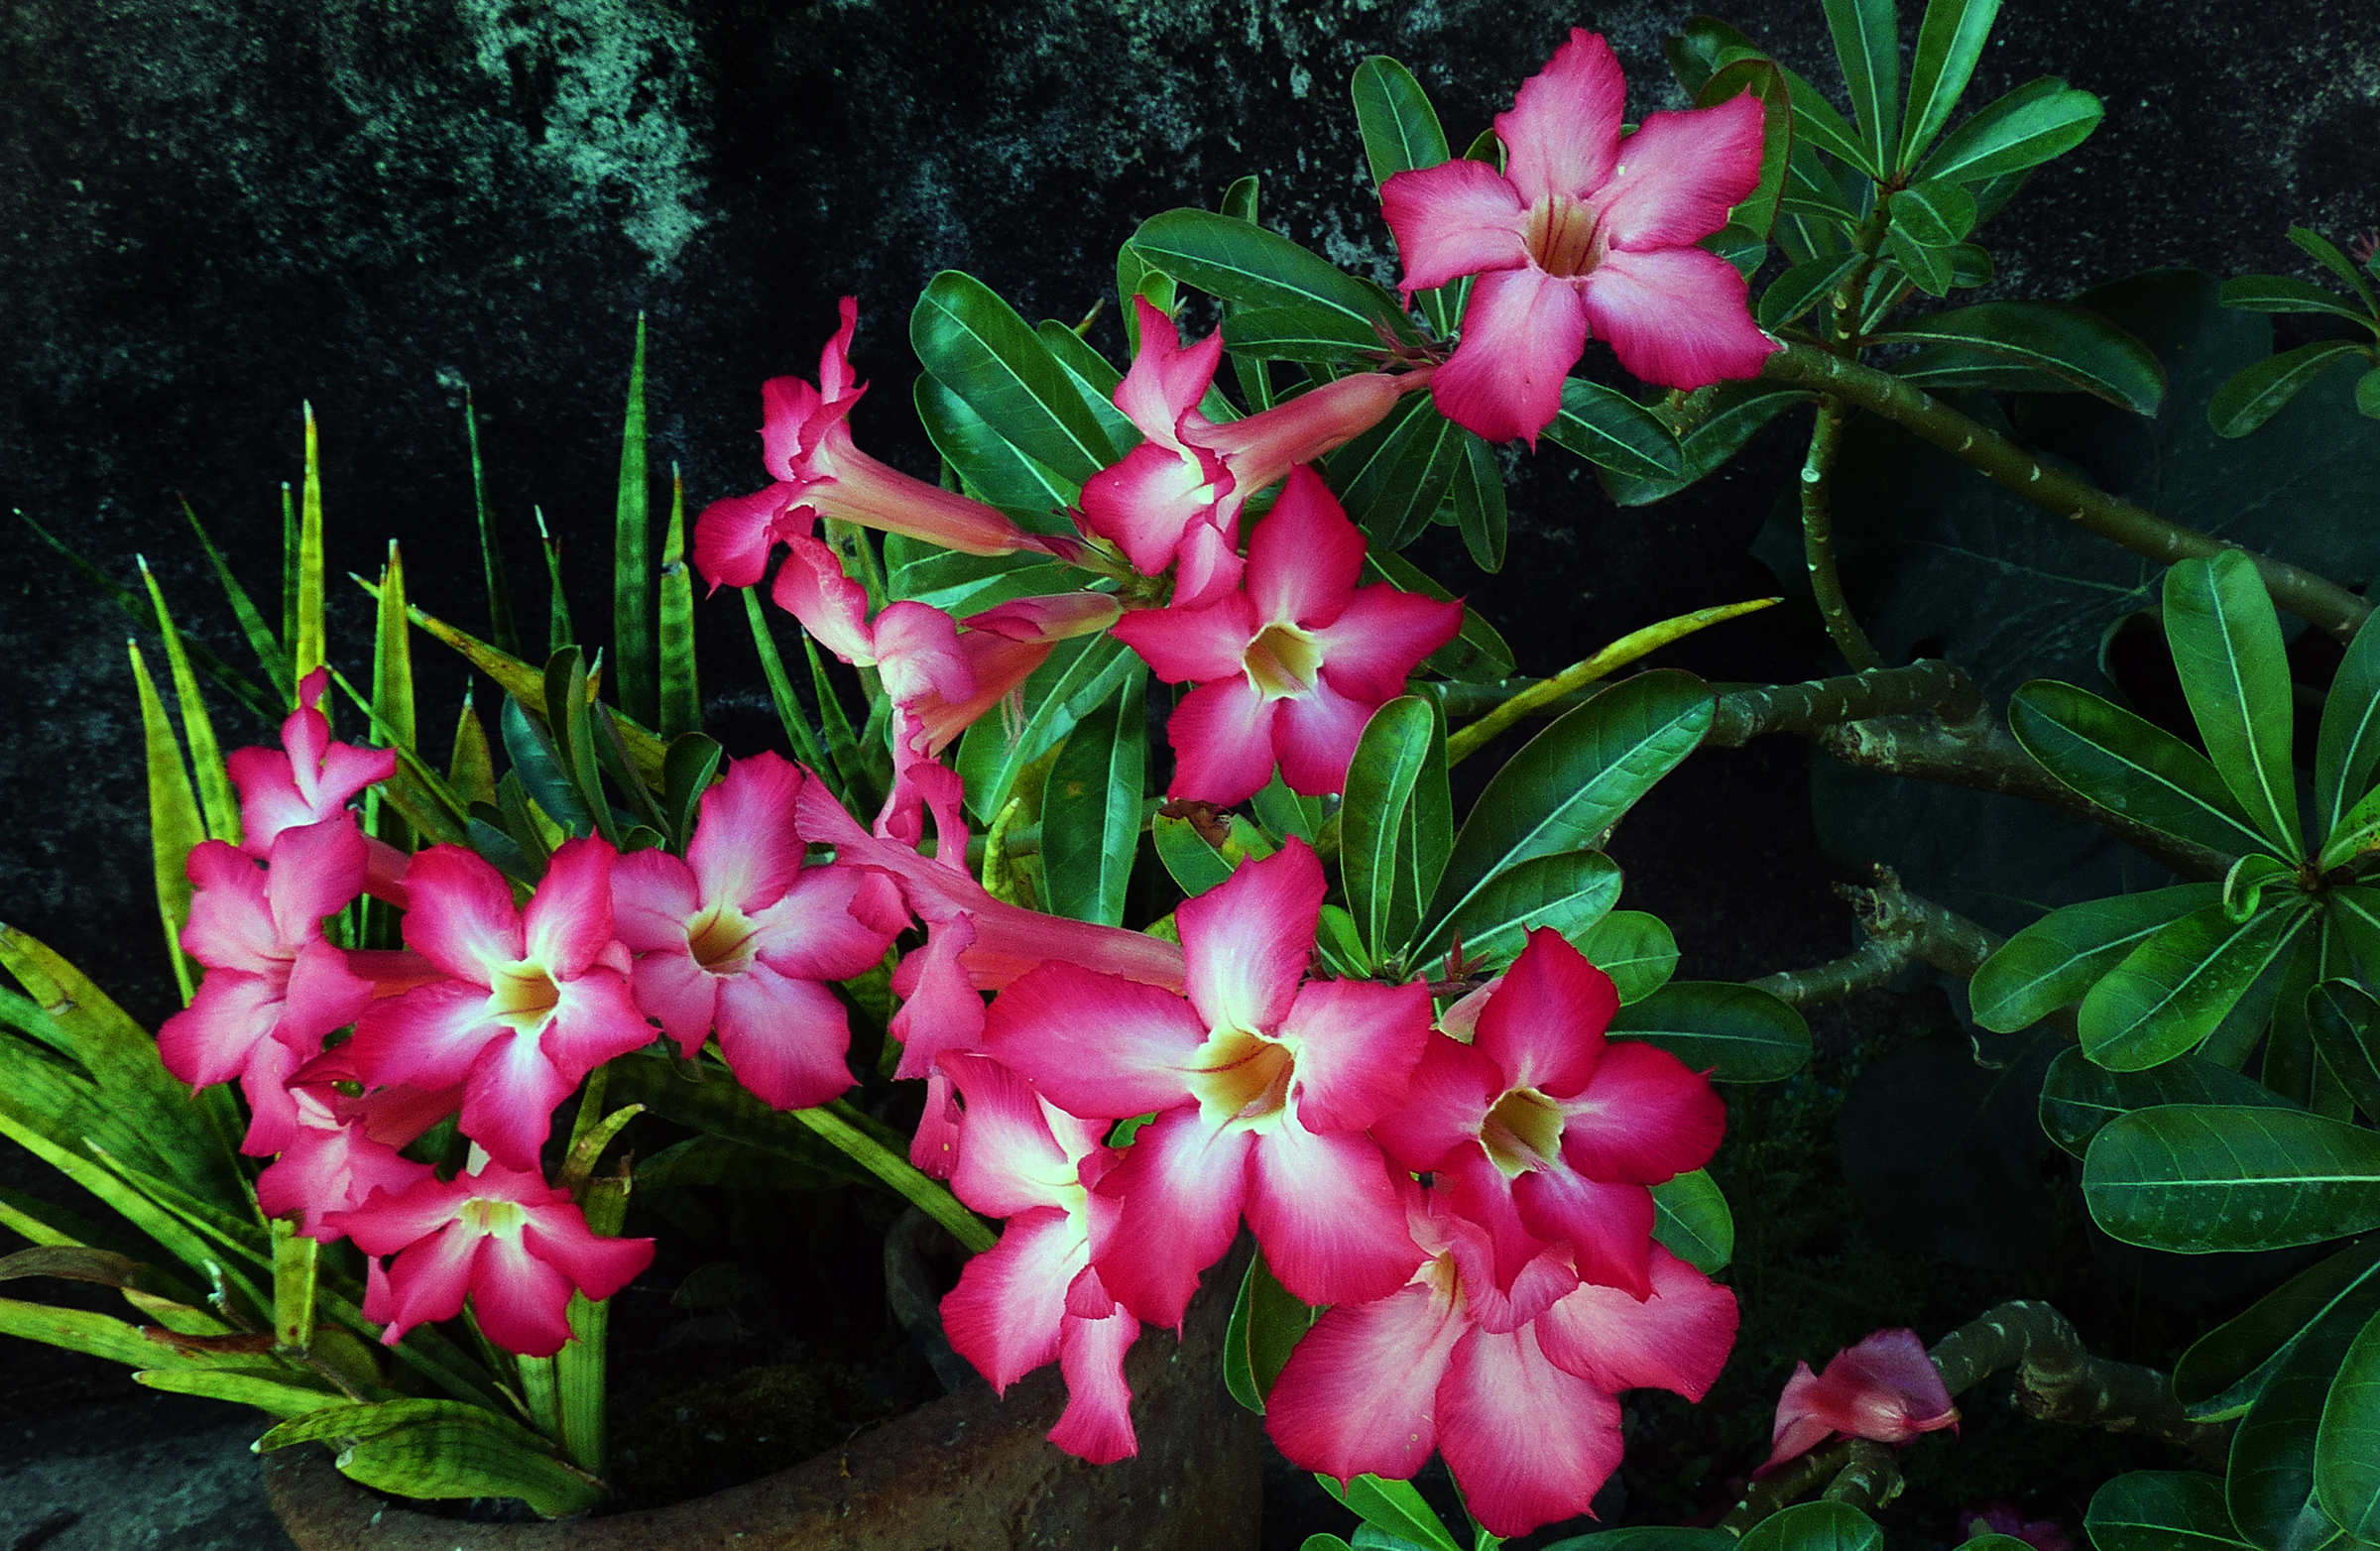
blossom, plant, flower, petal, botany, garden, flora, wildflower, shrub, lumixfz200, bridgecamera, philippines, adeniumdesertrose, tropicalflowers, floristry, flowering plant, land plant